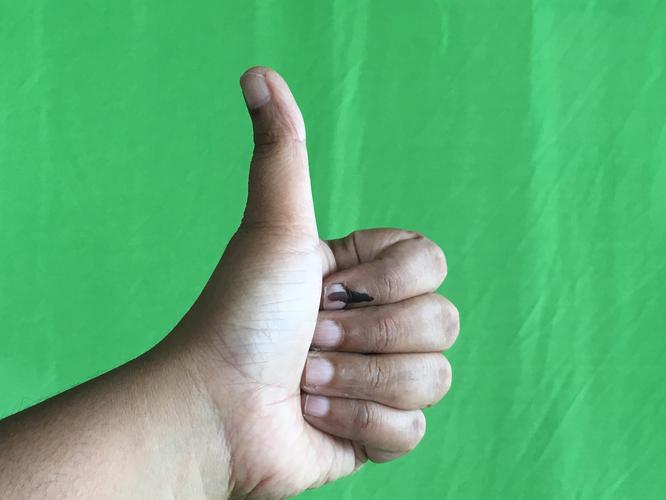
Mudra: Sikharam
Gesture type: single_hand